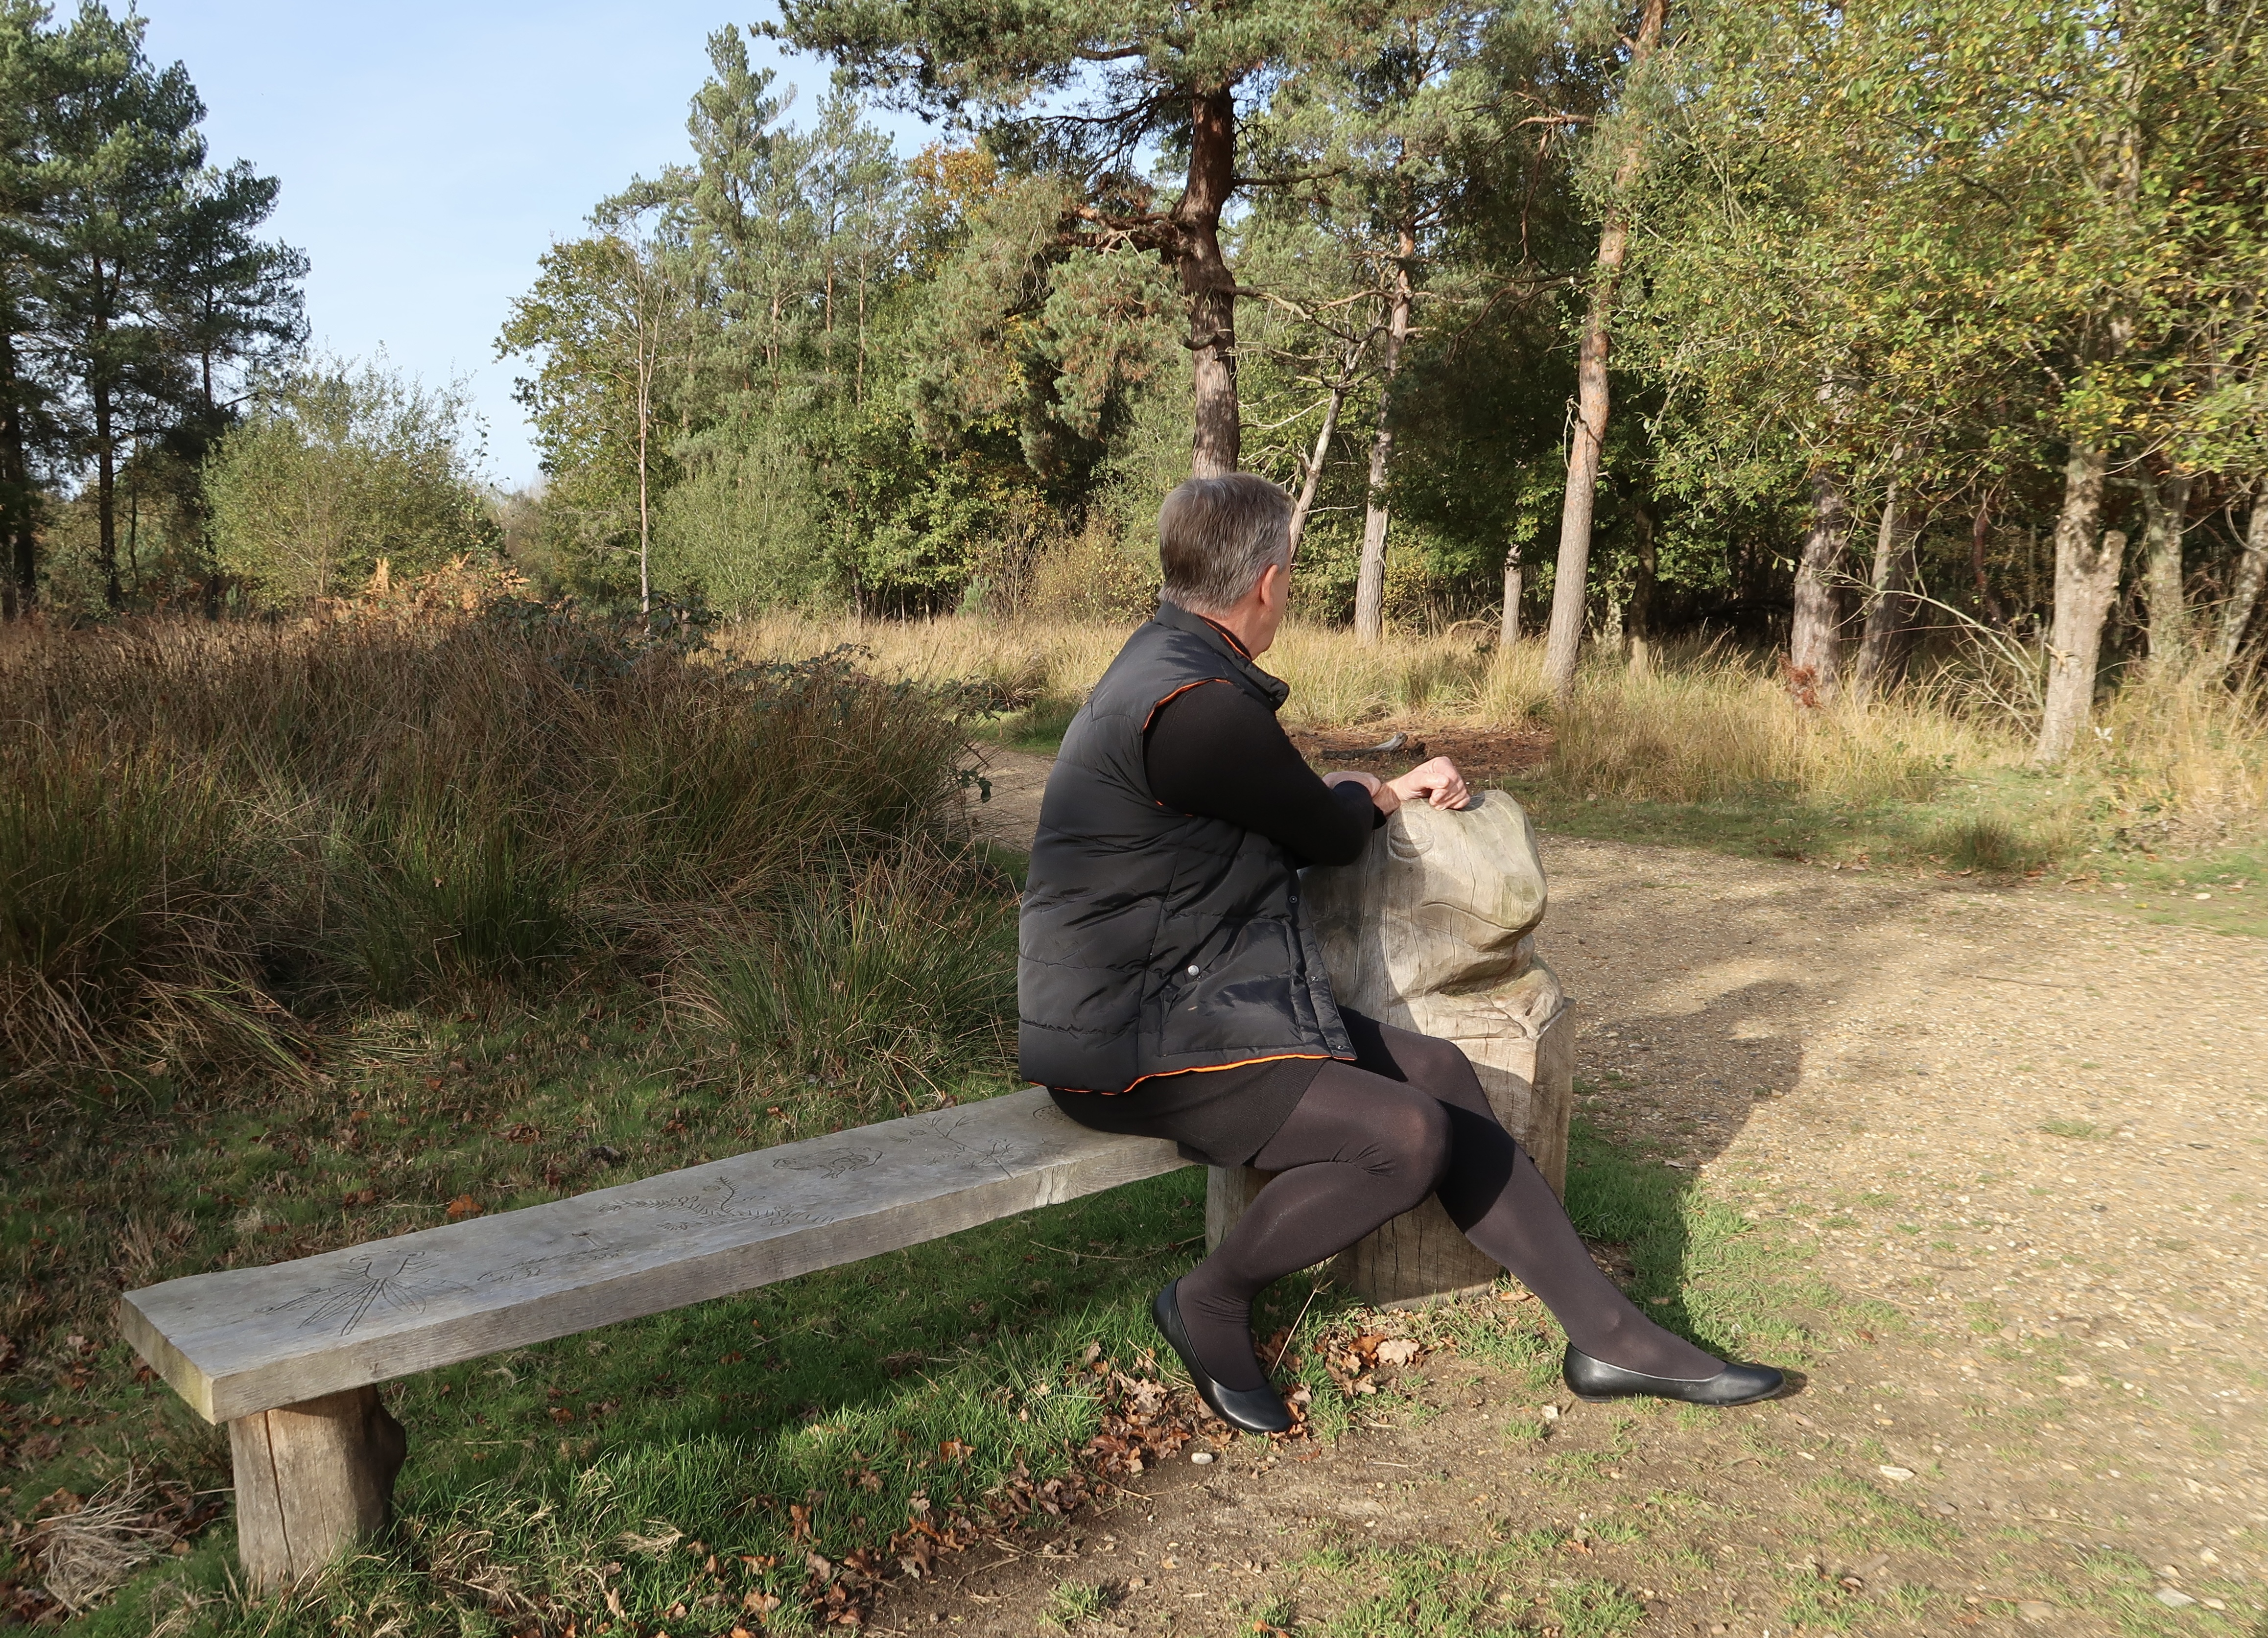
carved, wooden, frog, stoke, common, black, opaque, tights, gilet, sweater, dress, bench, sitting, seated, ballet, flats, plant, leg, outdoor bench, People in nature, natural landscape, tree, sky, leisure, grass, woody plant, wood, Luggage and bags, landscape, grassland, forest, bag, recreation, woodland, wildlife, soil, trail, fun, boot, pasture, handbag, park, rock